Cherry Jones

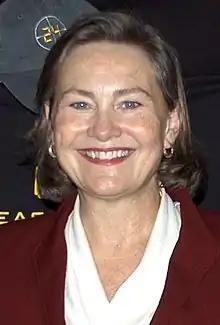
Jones in 2009

Cherry Jones (born November 21, 1956) is an American actress. She started her career in theater as a founding member of the American Repertory Theater in 1980 before transitioning into film and television. Celebrated for her dynamic roles on stage and screen, she has received various accolades, including three Primetime Emmy Awards and two Tony Awards, as well as nominations for an Olivier Award and a Screen Actors Guild Award.